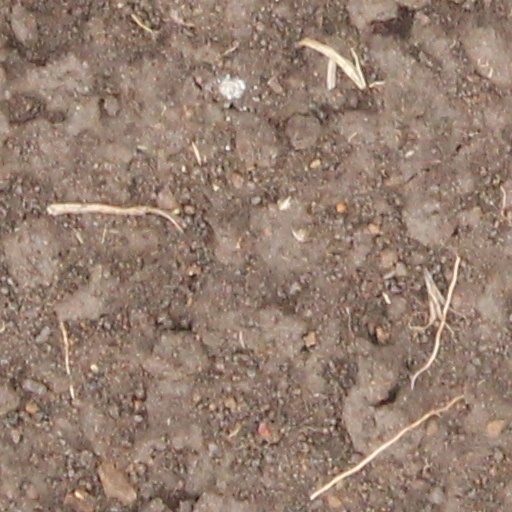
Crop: wheat